Madison, Connecticut

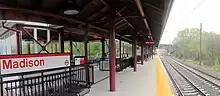
Madison train station is served by Shore Line East

Major roads in Madison include I-95, US 1, and state highway Routes 79 and 80.